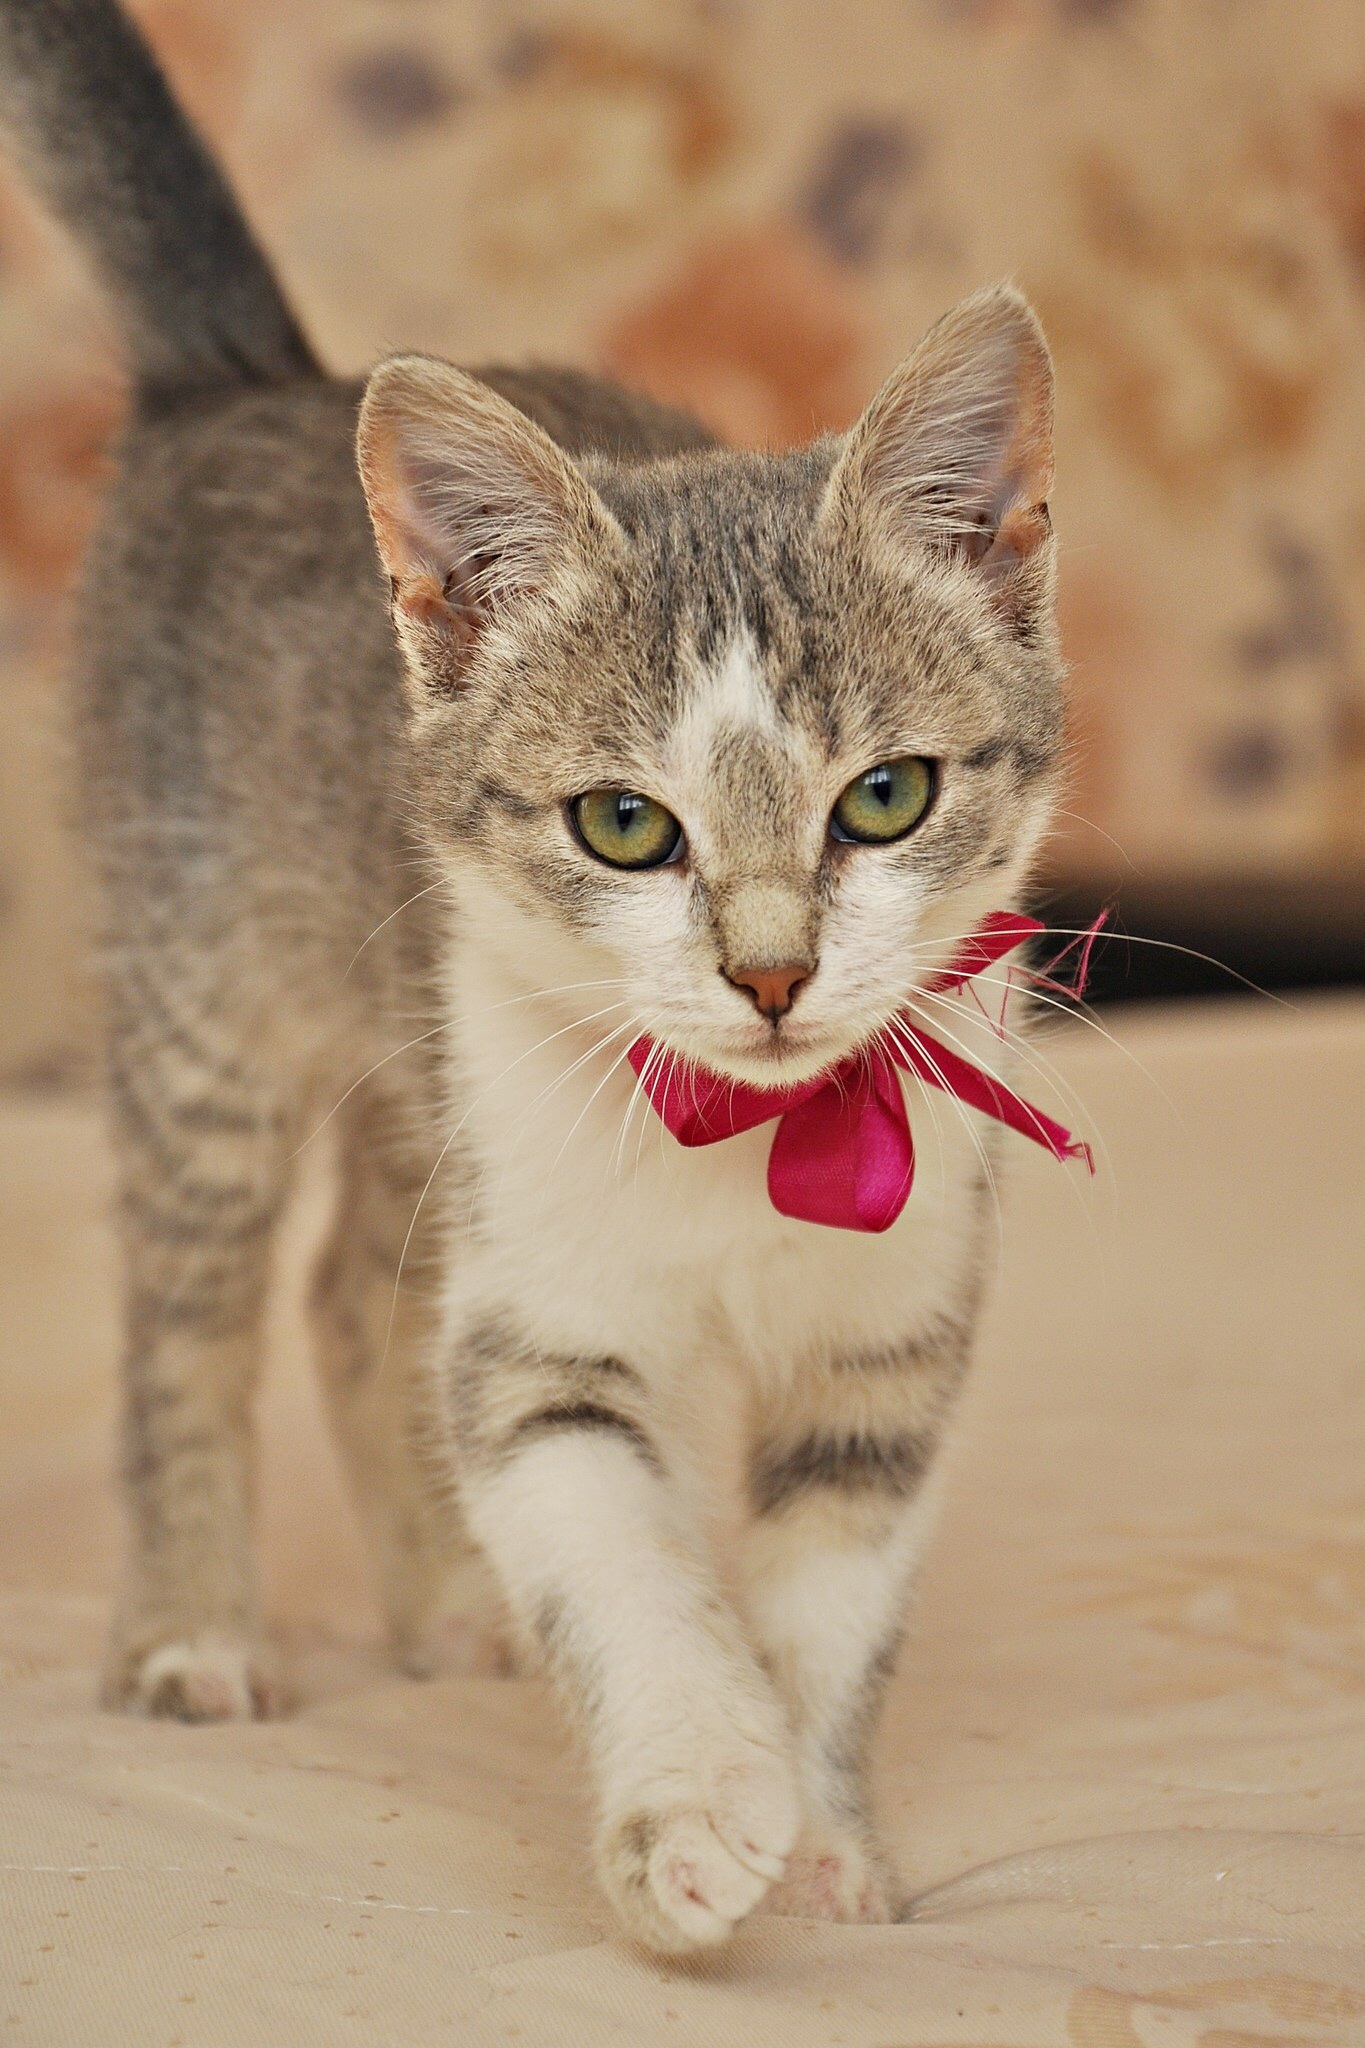
view, animal, cute, pet, kitten, cat, mammal, fauna, close up, nose, whiskers, vertebrate, tabby cat, european shorthair, small to medium sized cats, cat like mammal, domestic short haired cat, pixie bob